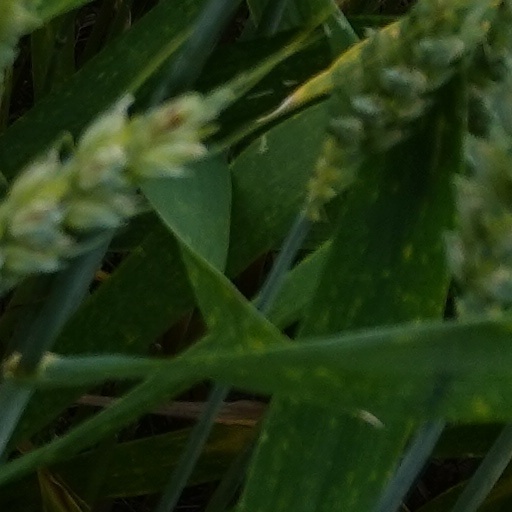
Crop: wheat